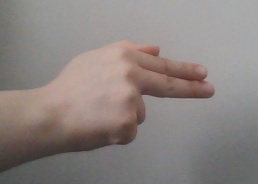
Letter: ghain